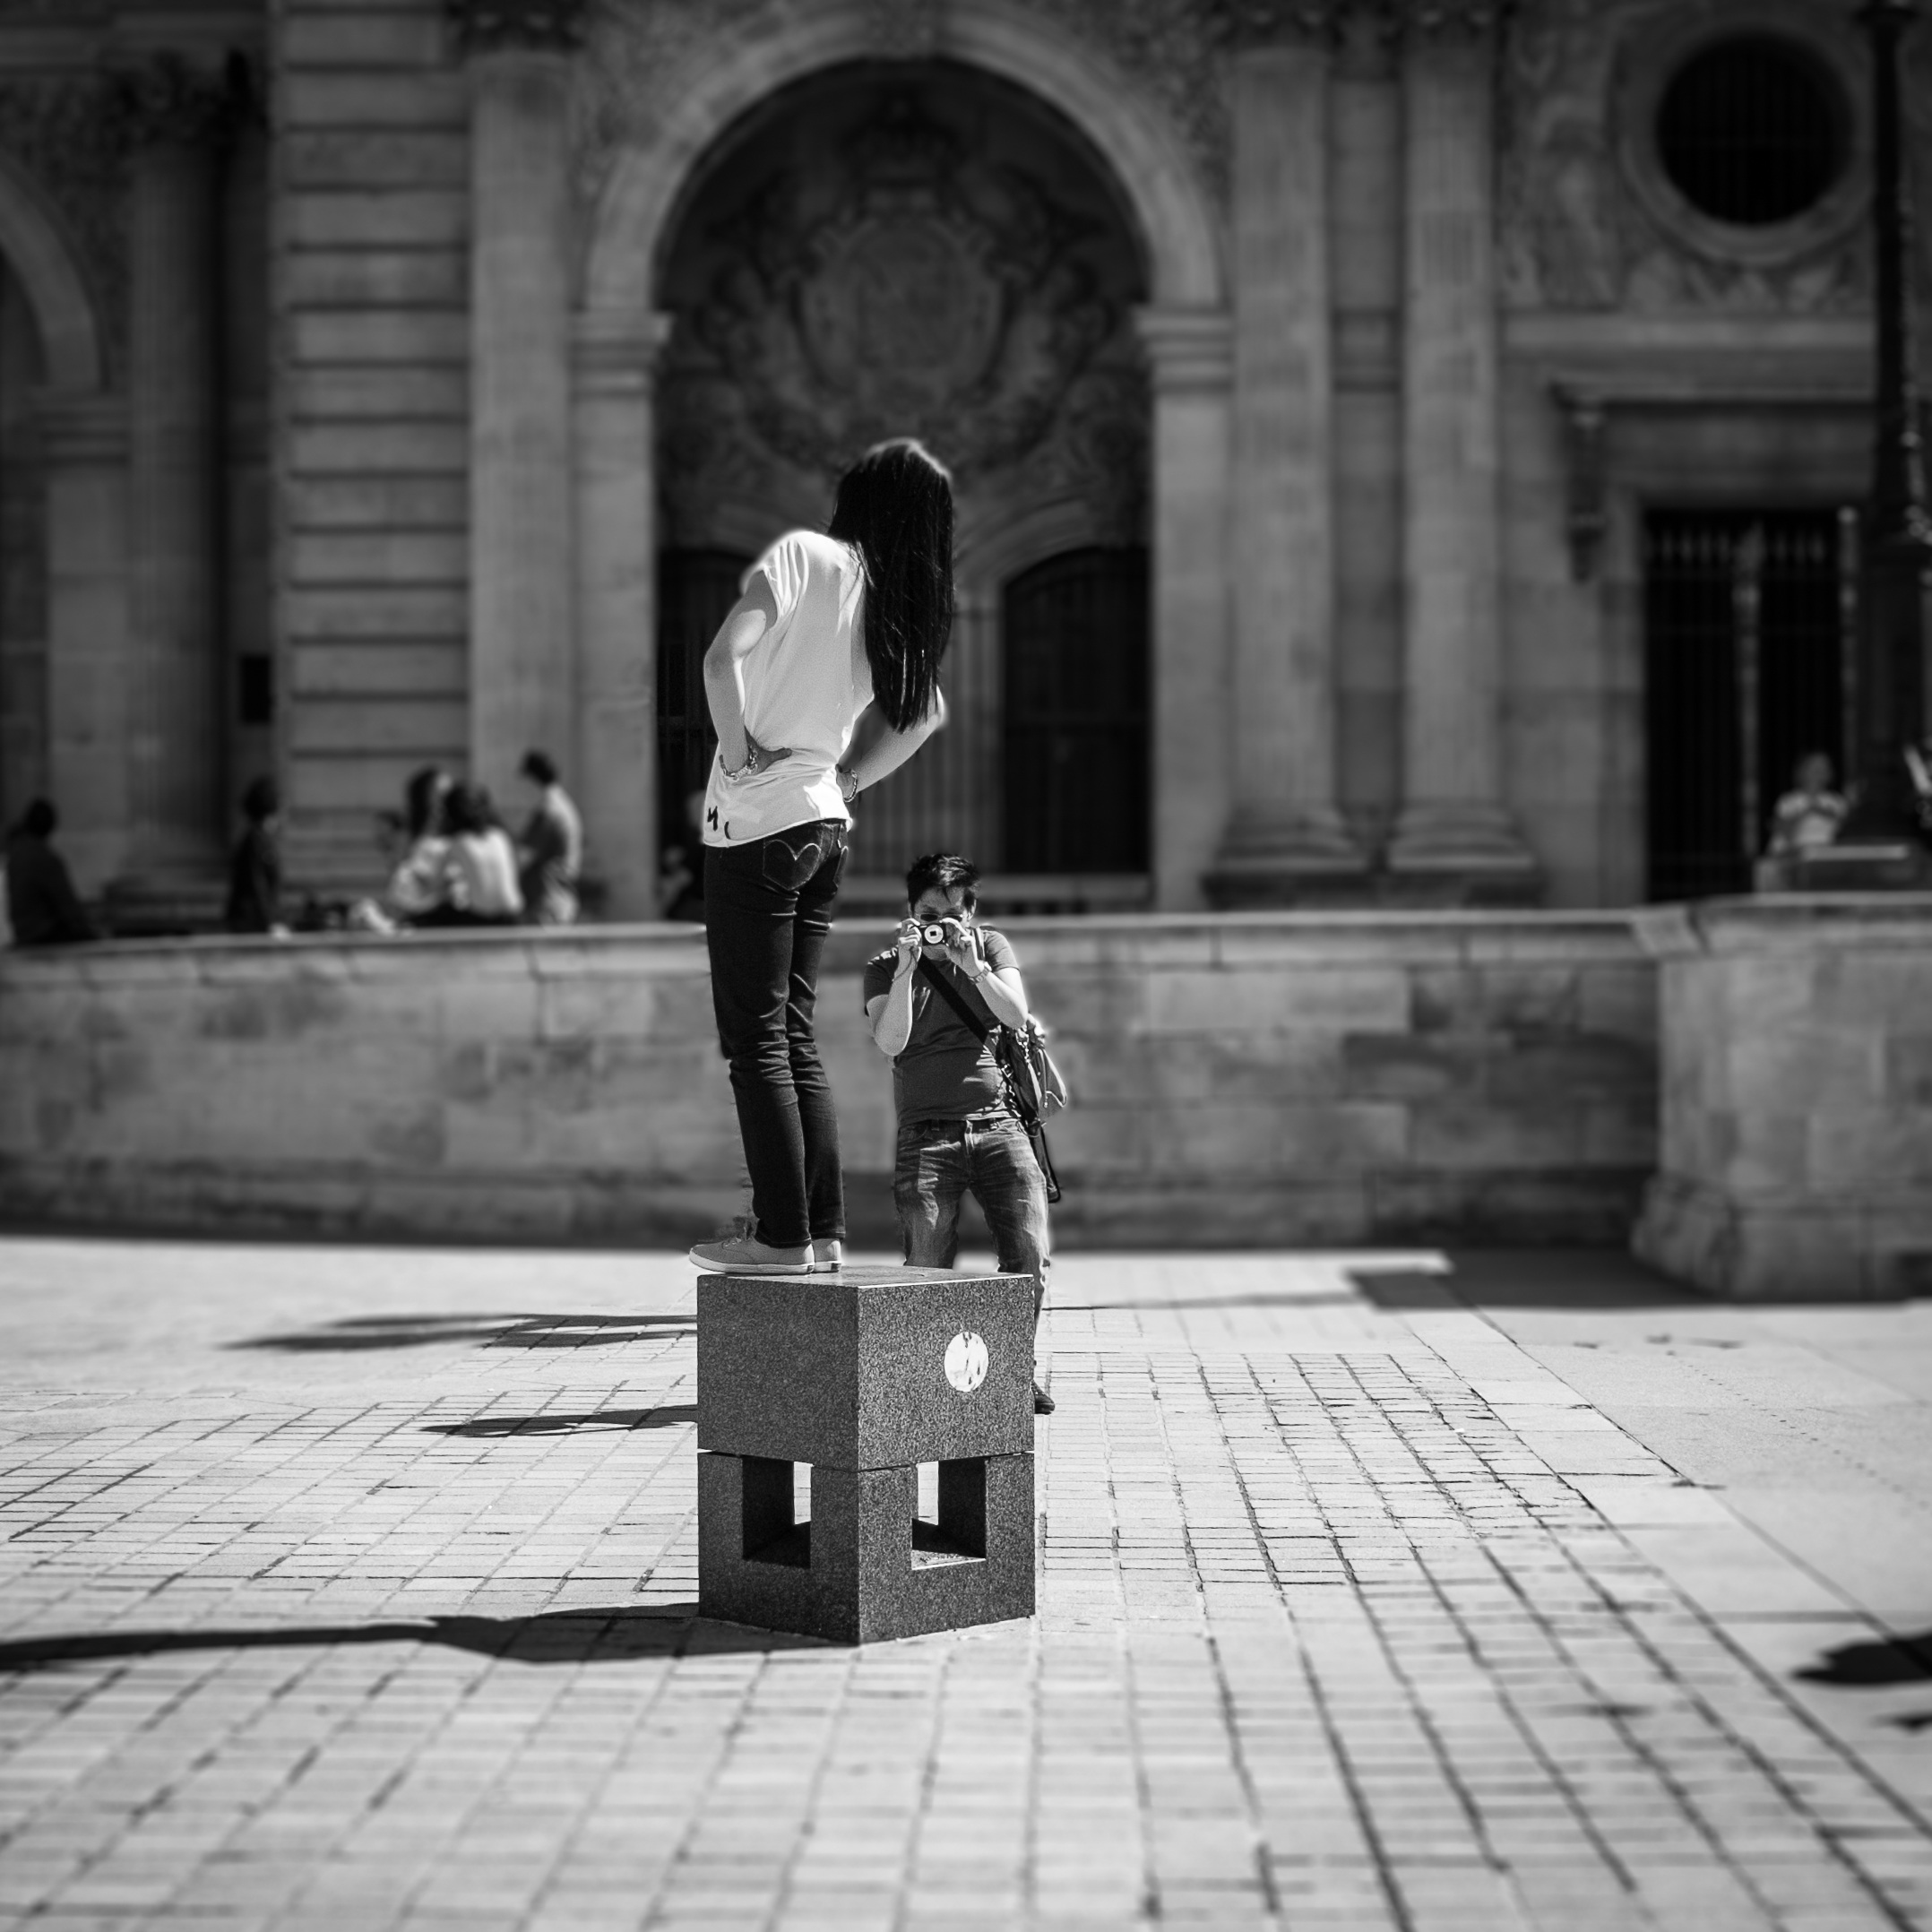
black and white, woman, road, white, street, photography, perspective, paris, louvre, pyramid, black, monochrome, sports, tourists, infrastructure, photograph, monochrome photography, human positions